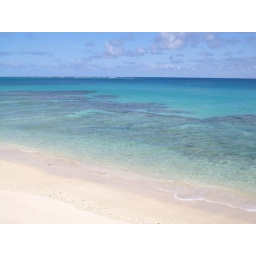
blue water over the reef (excellent snorkelling)